Answer in natural language. Is TennisRacket in front of black cylindrical bin with lid? Choose between the following options: yes or no
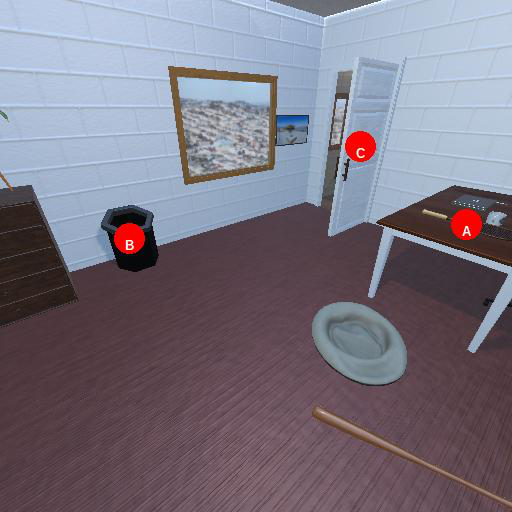
<answer>yes</answer>